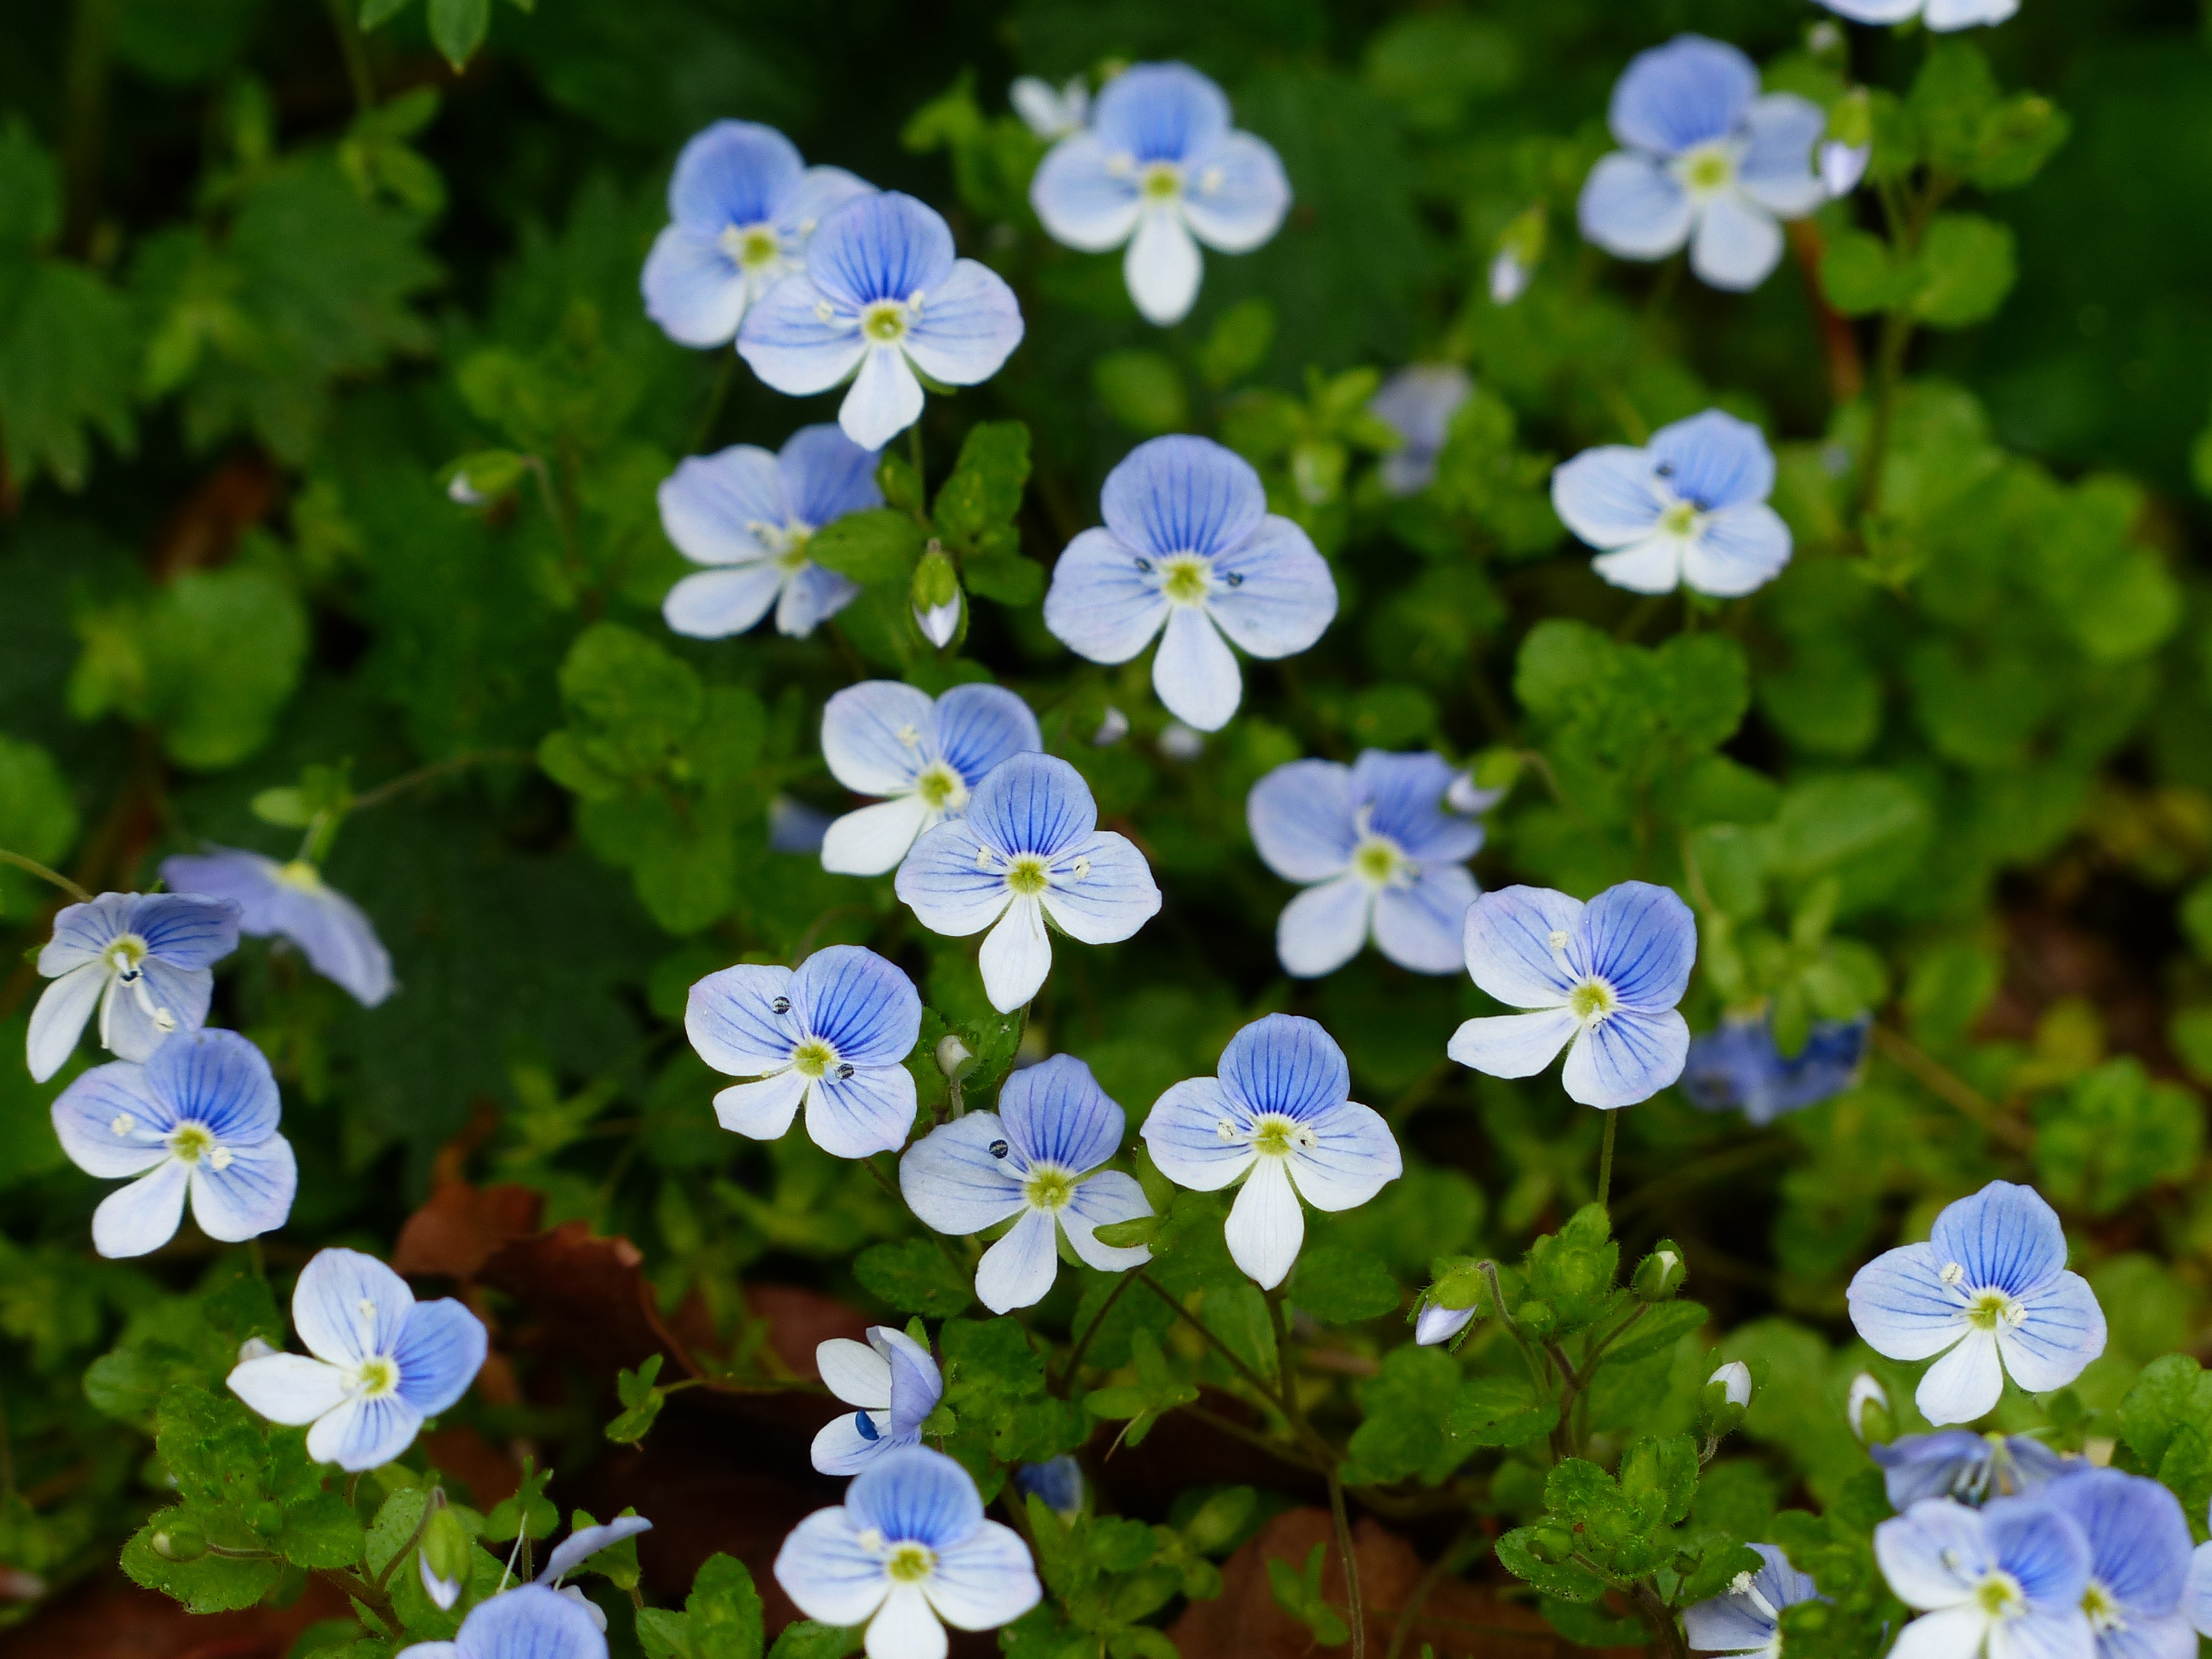
blossom, plant, white, flower, bloom, blue, flora, wild flower, wildflower, wild plant, pointed flower, forget me not, eyebright, veronica, medicinal plant, plantaginaceae, flowering plant, grassland plants, light blue, poisonous plant, naturopathy, honorary award, plantain greenhouse, although, chamaedrys, veronica plants, borage family, annual plant, land plant, tanacetum parthenium, veronica chamaedrys, mrs biss, wild forget me not, storm flower, veronicaceae